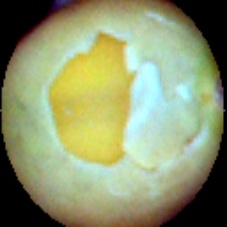
Label: Skin-damaged